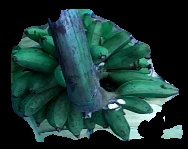
Variety: rasbale
Grade: grade3